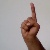
The image shows a hand gesture representing the letter 'D' in Indian Sign Language.